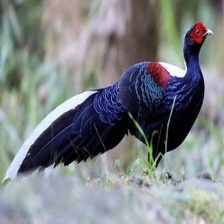
Species: SWINHOES PHEASANT
Scientific name: LOPHURA SWINHOII